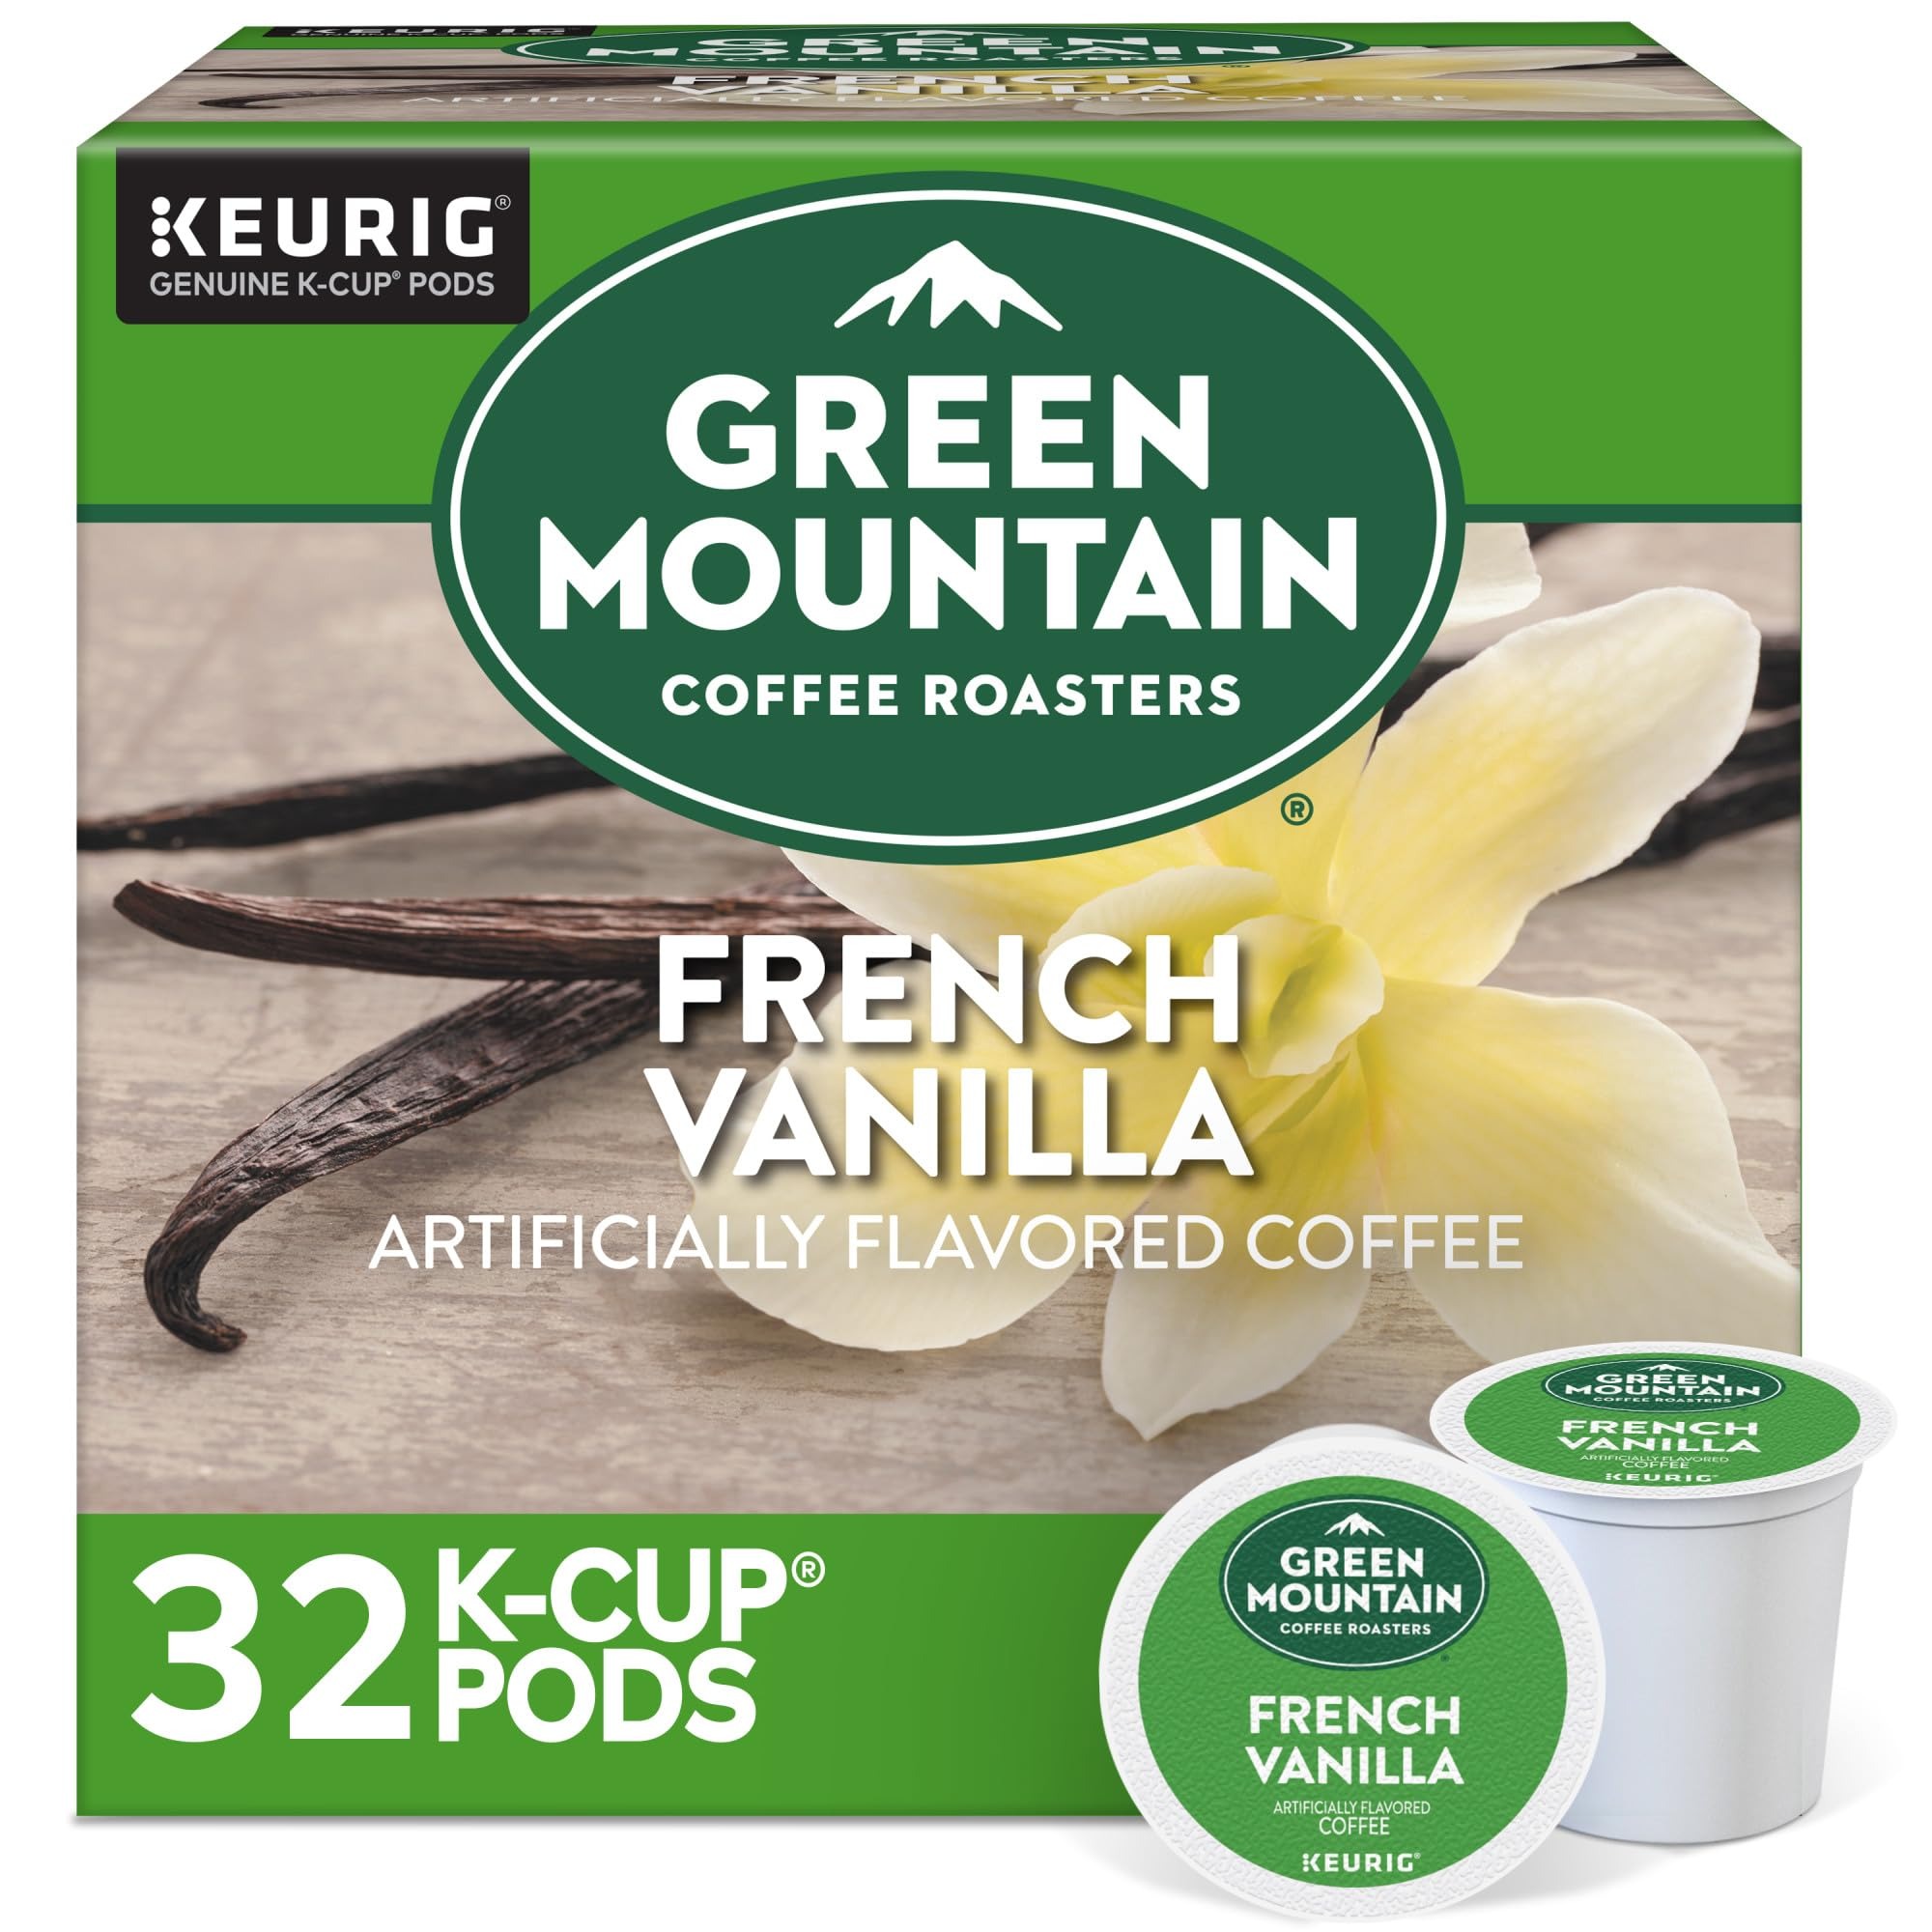
Item Name: Green Mountain Coffee Roasters French Vanilla Coffee, Keurig Single-Serve K-Cup pods, Light Roast, 32 Count
Bullet Point 1: BRAND STORY: The mountains are a special place. It's where Green Mountain Coffee Roasters was born. It's where we developed our adventurous spirit and commitment to improving the lands through sustainably sourced coffee. We're driven to bring the world a richer, better cup of coffee. Be bold. Be alive. Grab a cup and get out there.
Bullet Point 2: TASTE: Savor the sweet and exotic taste of vanilla, smooth, and round-bodied, with the abundant flavor of rich vanilla cream
Bullet Point 3: ROAST: Light roast, caffeinated coffee and is certified Orthodox Union Kosher
Bullet Point 4: SUSTAINABILITY: Committed to 100% responsibly sourced coffee COMPATIBILITY: Contains genuine Keurig K-Cup pods, engineered for guaranteed quality and compatibility with all Keurig K-Cup coffee makers
Bullet Point 5: RECYCLABLE* K-CUP PODS: Simple. Delicious. And Recyclable. Enjoy the same great-tasting coffee you know and love, and when you’re done just peel, empty and recycle. *Check locally, not recycled in all communities. Packaging may vary.
Value: 32.0
Unit: Count

Price: 13.97